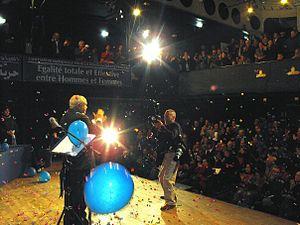
Ahmed Brahim ou Ahmed Ibrahim, né le 14 juin 1946 dans la presqu'île de Zarzis et mort le 14 avril 2016 à Tunis, est un homme politique, universitaire et syndicaliste tunisien.
L'élection présidentielle tunisienne de 2009, la neuvième à se tenir en Tunisie, est organisée le 25 octobre 2009 ; les électeurs résidents à l'étranger votent du 17 au 24 octobre.